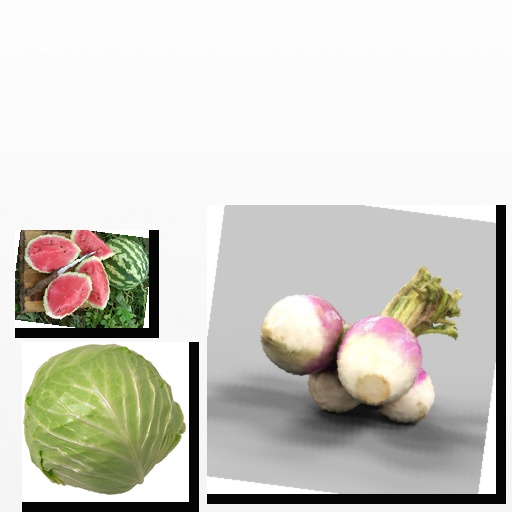
Food items: cabbage, watermelon, turnip